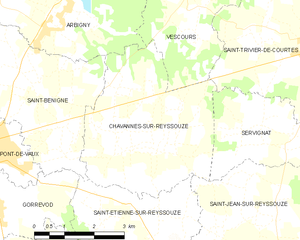
Carte des communes françaises: Chavannes-sur-Reyssouze